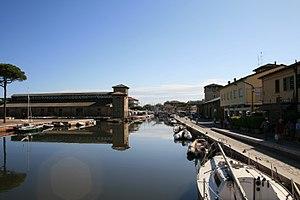
Cervia est une ville italienne de la province de Ravenne dans la région Émilie-Romagne en Italie.